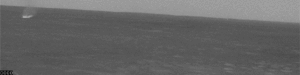
Un tourbillon extraterrestre désigne un centre de rotation dans l'atmosphère d'une planète, autre que la Terre, ou d'un satellite naturel. Ces tourbillons sont le résultat d'un réchauffement différentiel des différents gaz qui composent l'atmosphère et de la rotation de l'astre. Le phénomène est similaire aux circulations atmosphériques ou aux gyres océaniques terrestres mais il est observé depuis l'espace et donc ne montre généralement que ce qui se passe dans la couche supérieure de cette atmosphère.
Mars Exploration Rover est une mission double de la NASA lancée en 2003 et composée de deux robots mobiles ayant pour objectif d'étudier la géologie de la planète Mars et en particulier le rôle joué par l'eau dans l'histoire de la planète. Les deux robots ont été lancés au début de l'été 2003 et se sont posés en janvier 2004 sur deux sites martiens susceptibles d'avoir conservé des traces de l'action de l'eau dans leur sol. Chaque rover ou astromobile, piloté par un opérateur depuis la Terre, a alors entamé un périple en utilisant une batterie d'instruments embarqués pour analyser les roches les plus intéressantes :
Spirit, alias MER-A, est l'un des deux astromobiles de la mission Mars Exploration Rover de l'agence spatiale américaine, la NASA, lancé vers la planète Mars en 2003. L'engin qui s'est posé sur Mars le 4 janvier 2004 dans le cratère Goussev avait pour but d'étudier la géologie de Mars et de déterminer en particulier le rôle joué par l'eau dans l'histoire de la planète. Sa mission qui devait durer 90 jours s'est achevée officiellement en mars 2010. Cette durée de vie lui a permis de parcourir 7,73 km) et de largement dépasser les objectifs scientifiques assignés.